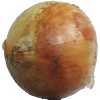
Label: Onion White 1